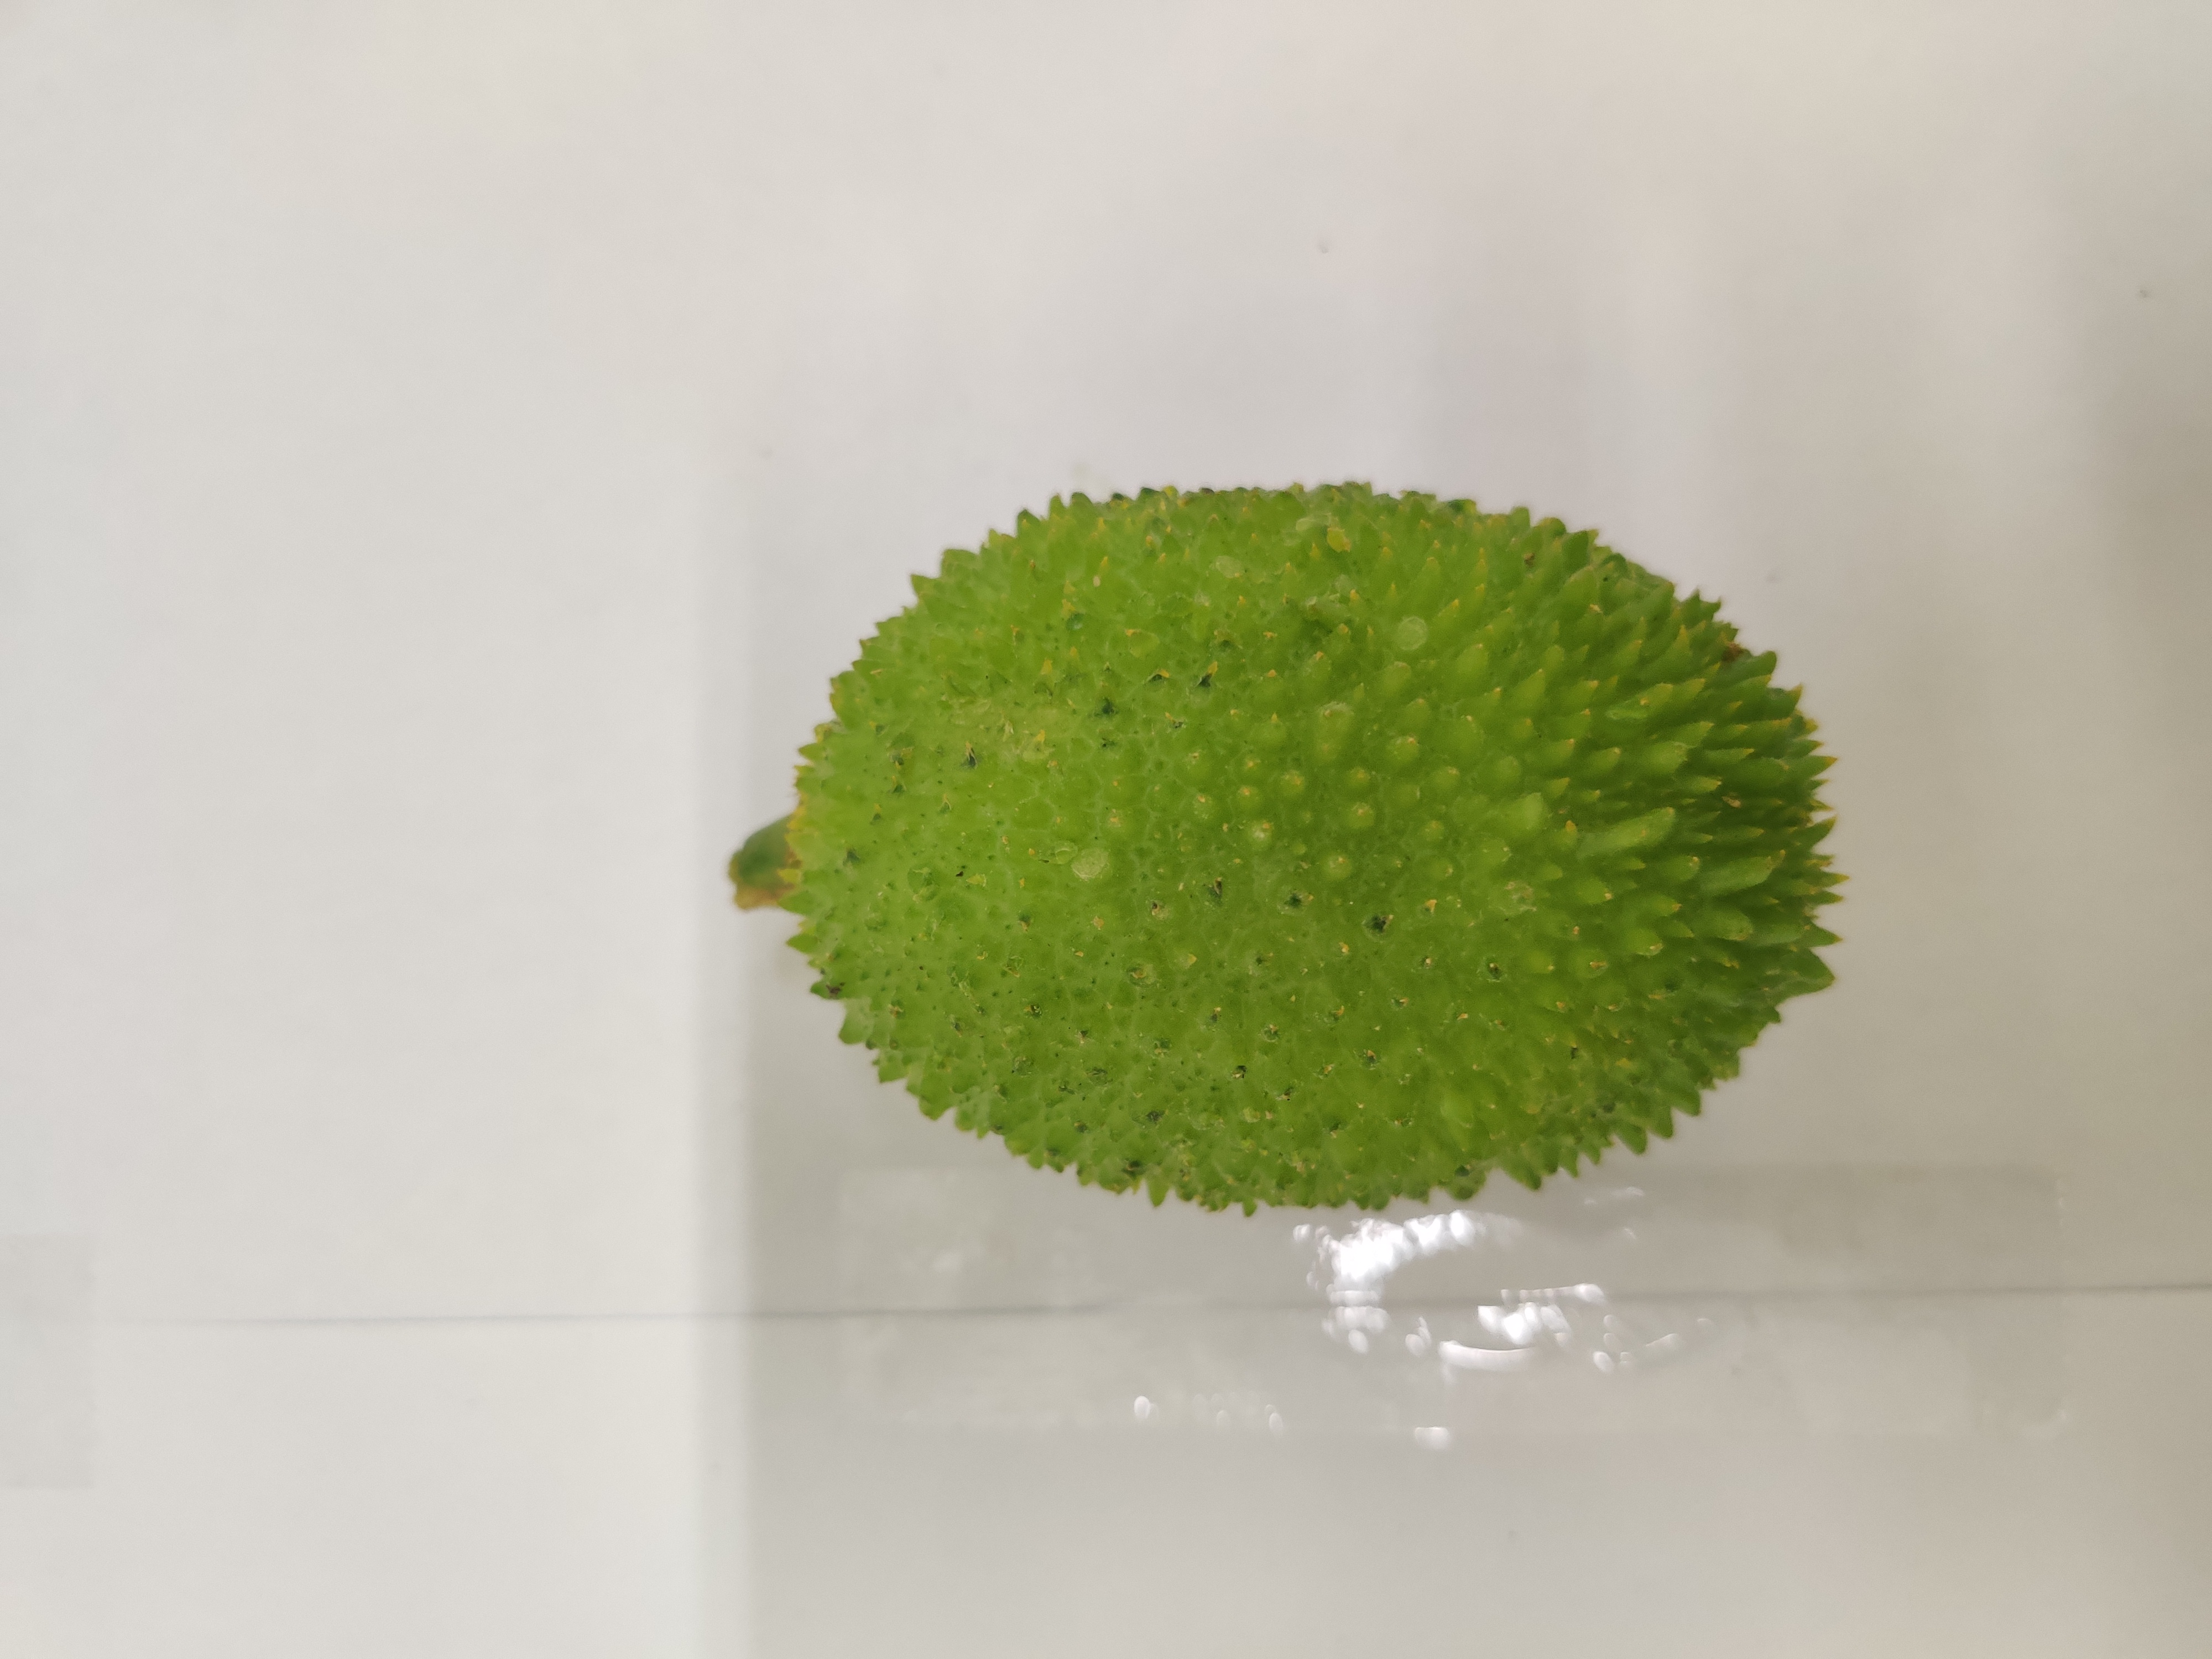
Crop: Spiny Gourd
Condition: Fresh